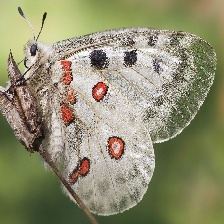
Species: APPOLLO